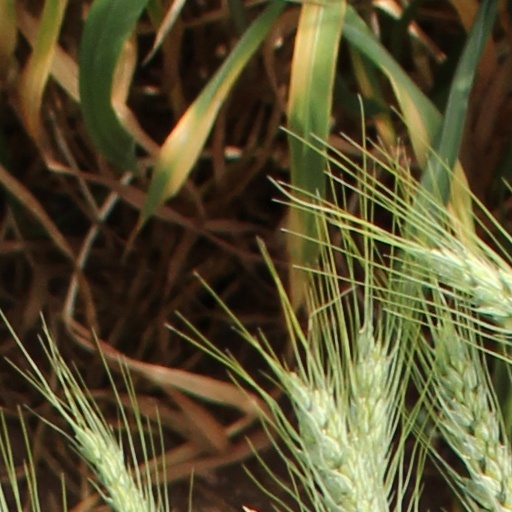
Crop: wheat